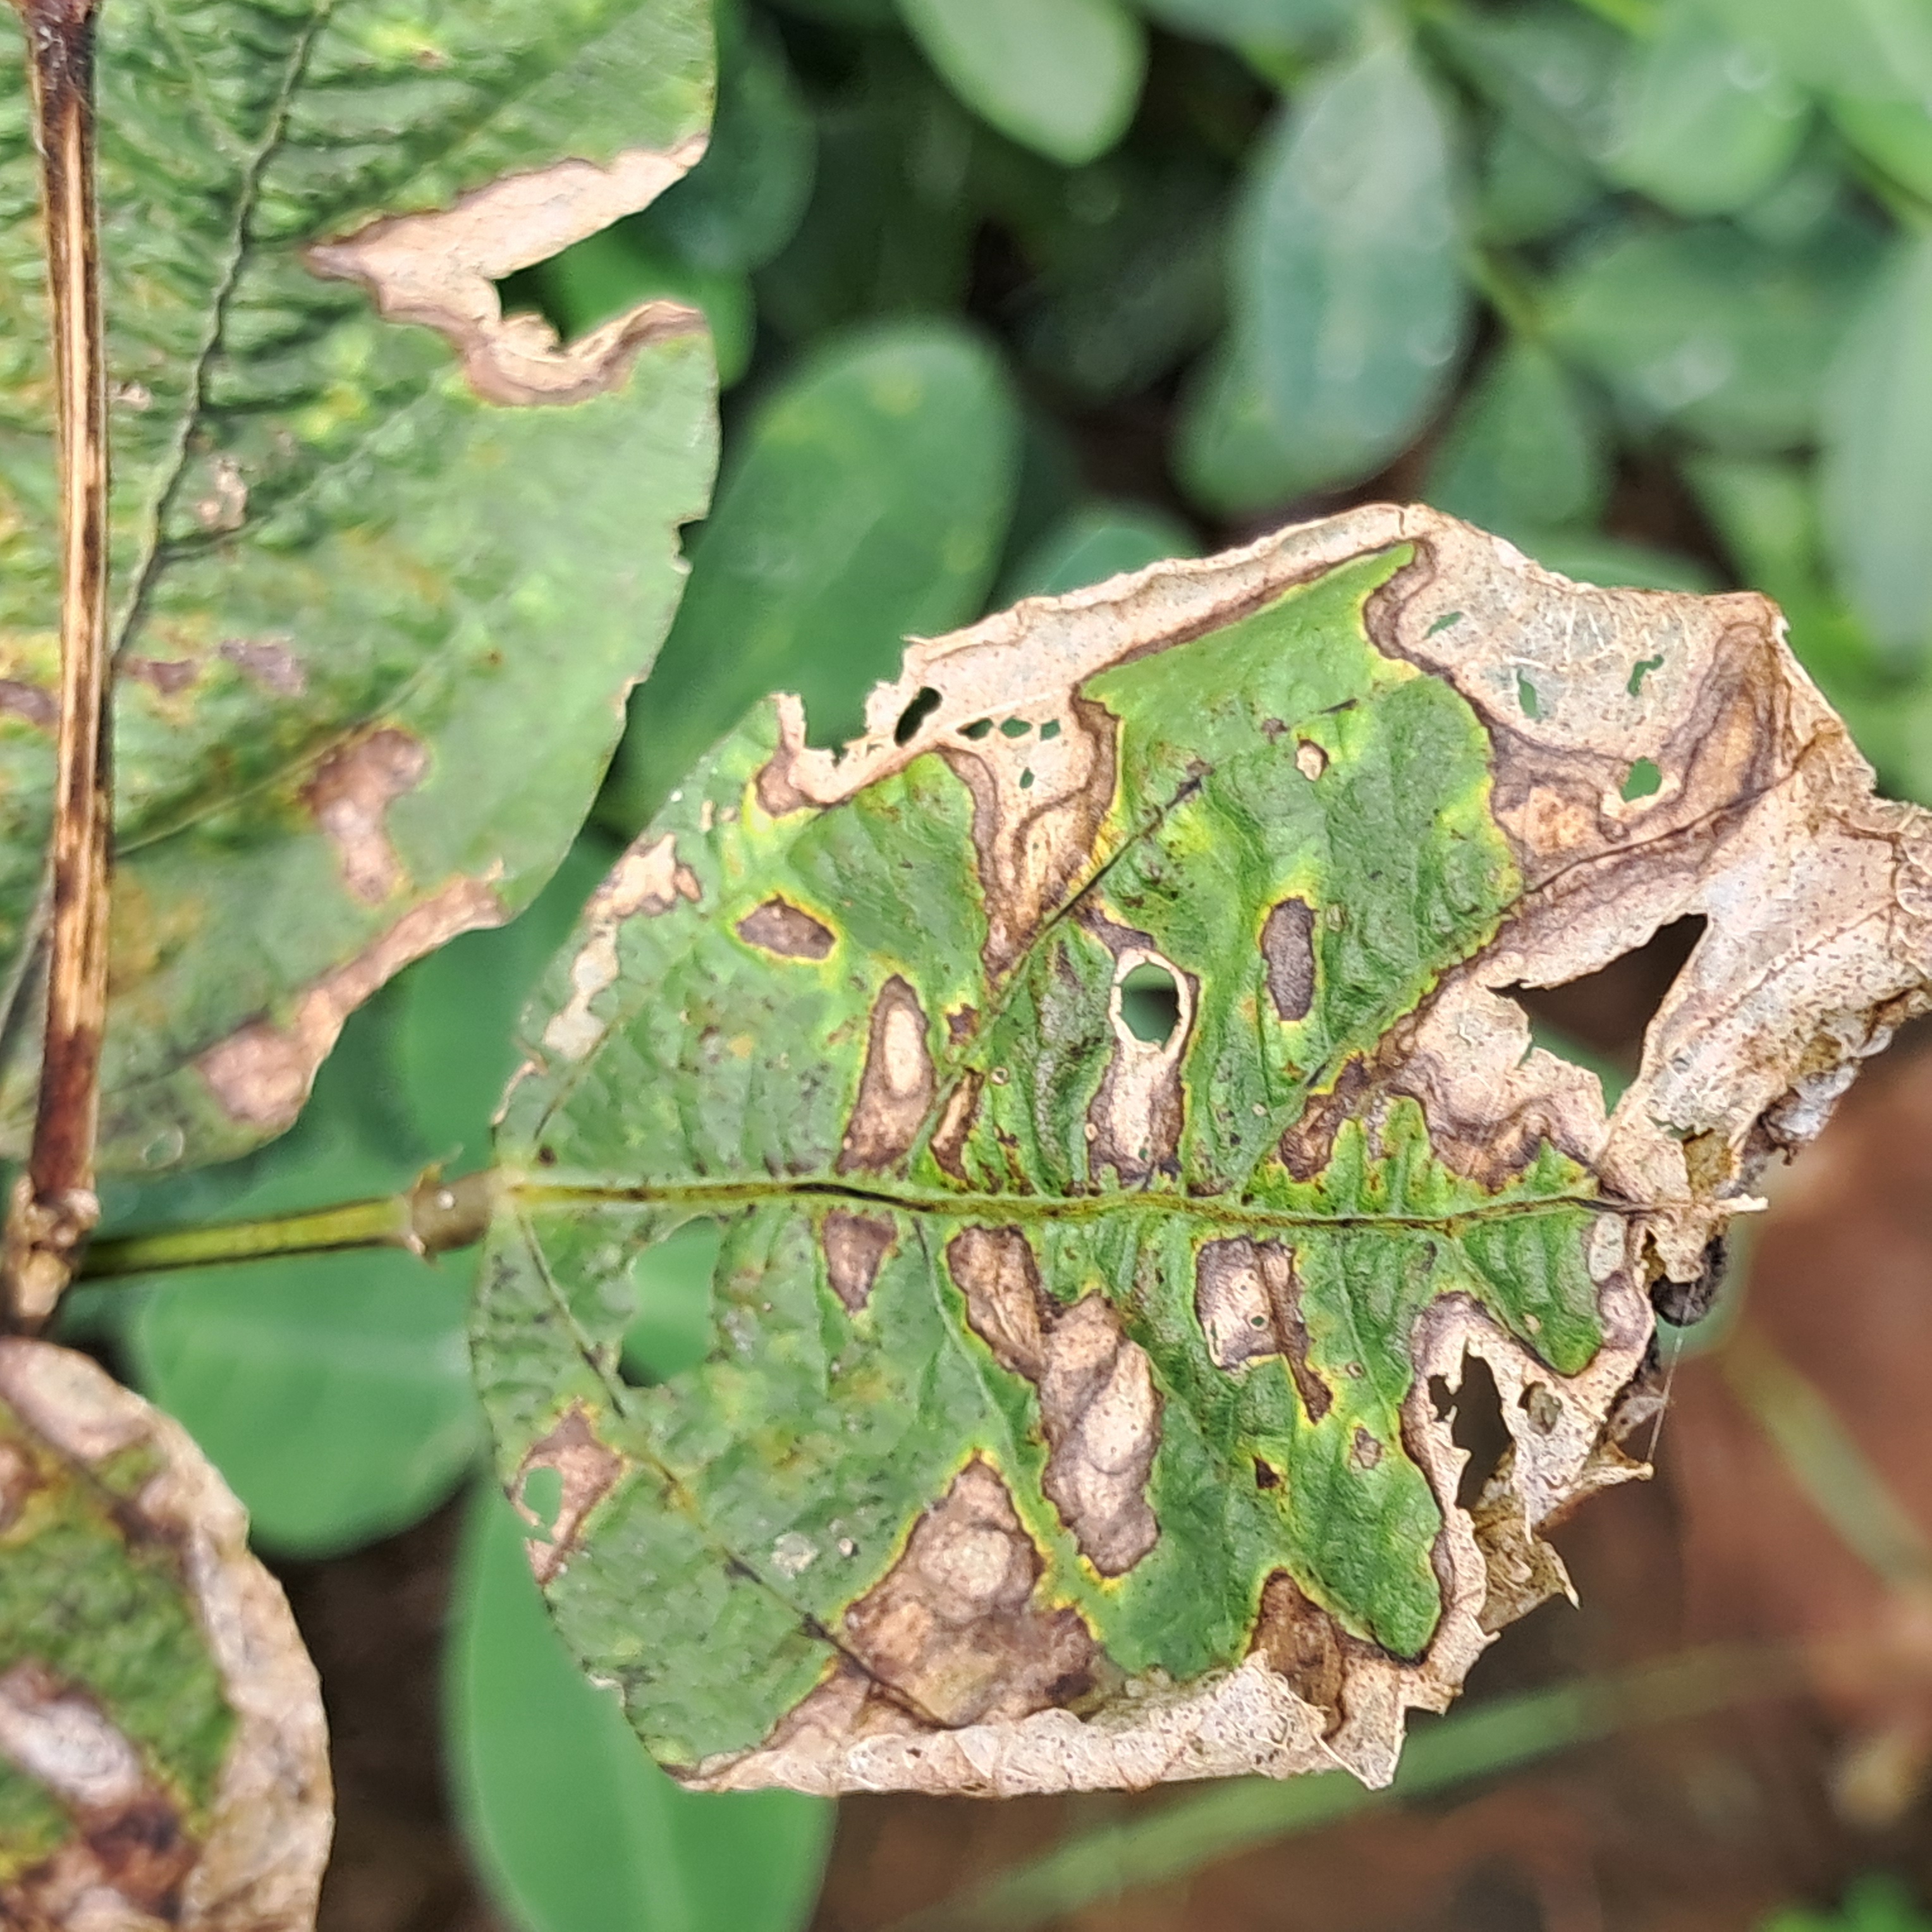
Label: Rust